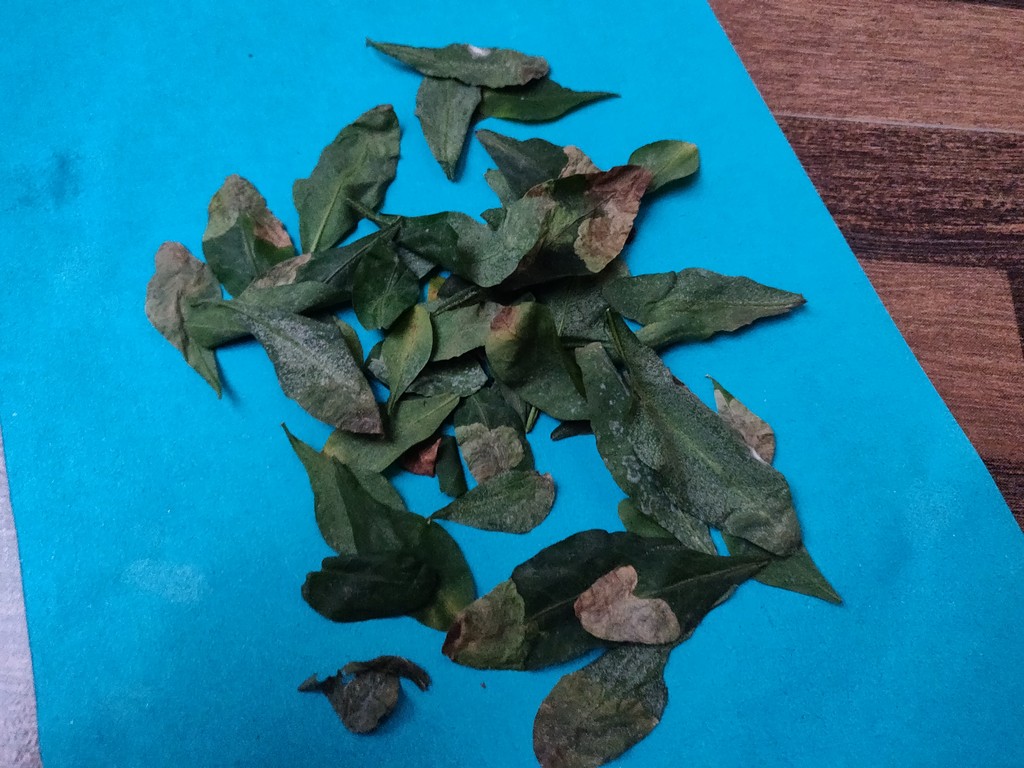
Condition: Unhealthy
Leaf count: multiple
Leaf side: unknown